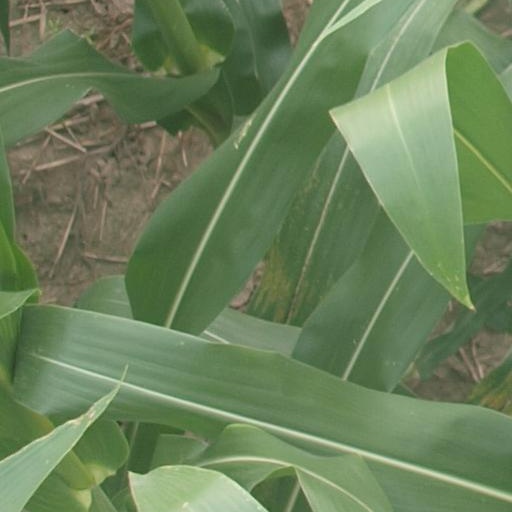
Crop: maize; corn